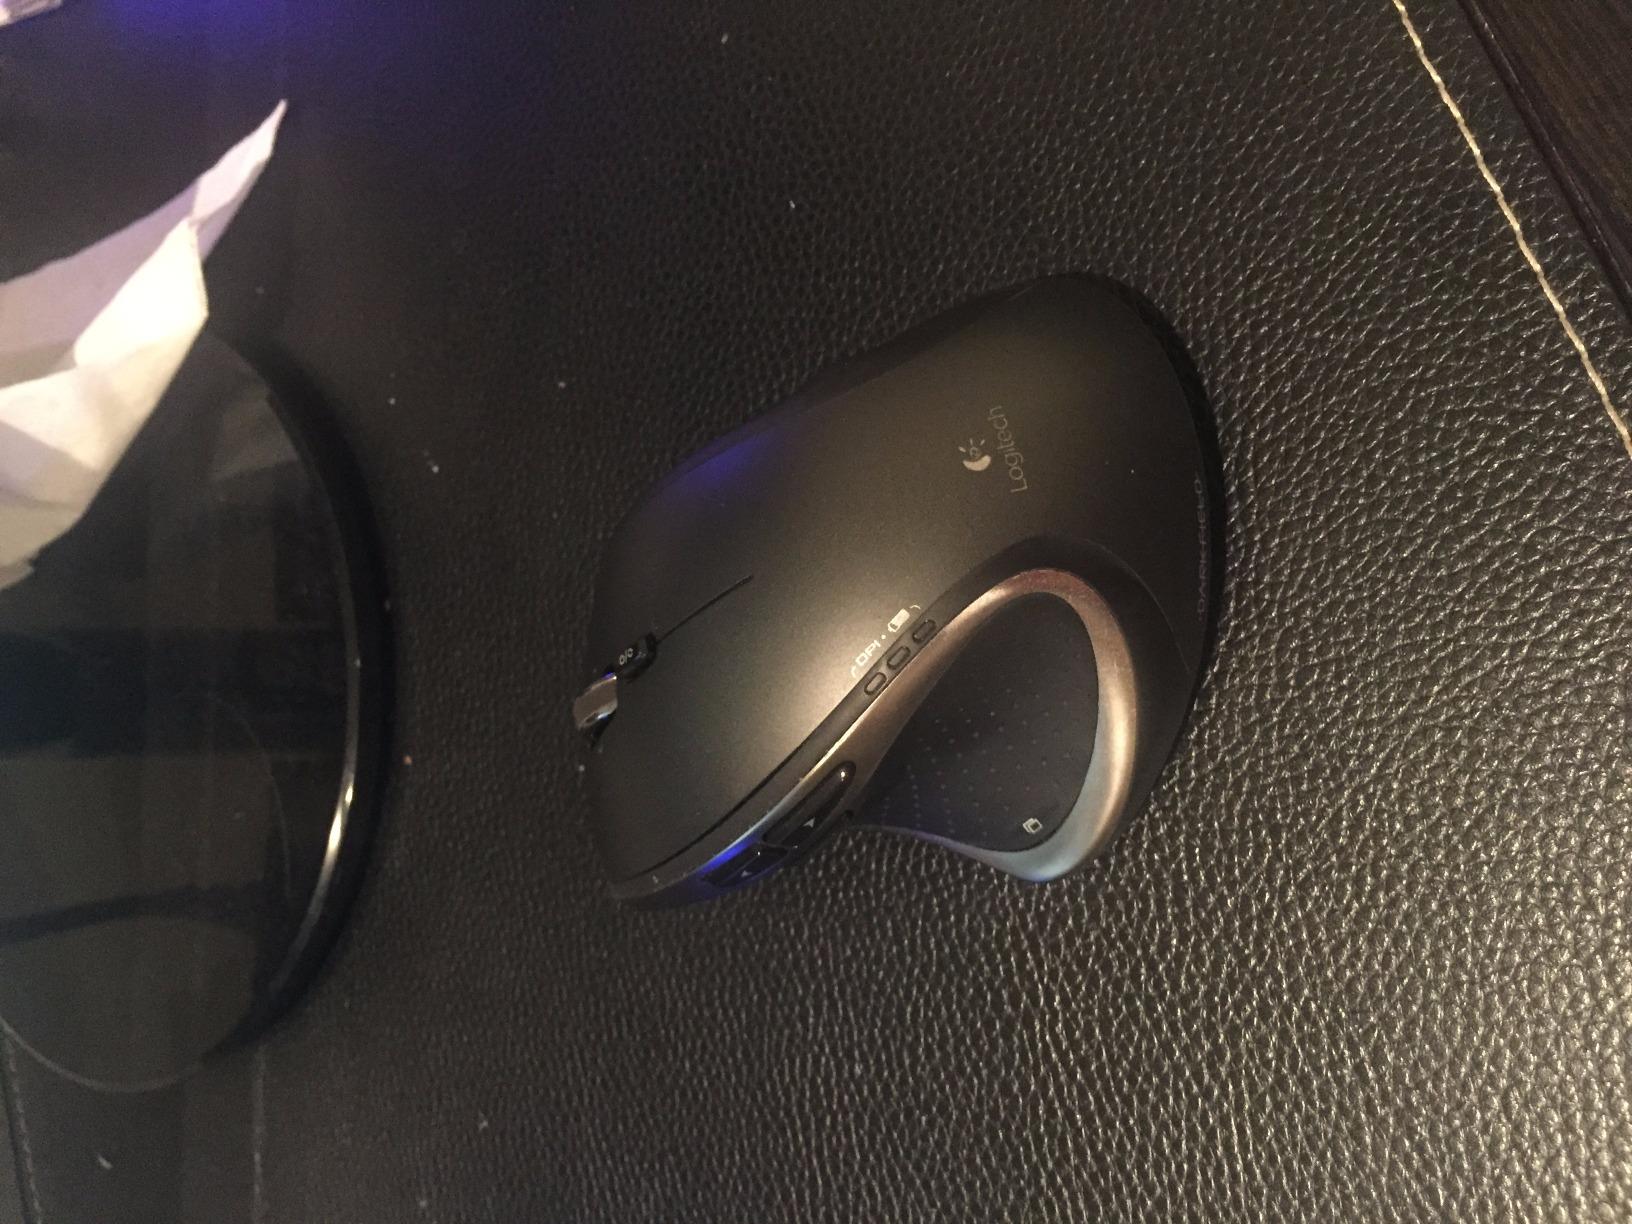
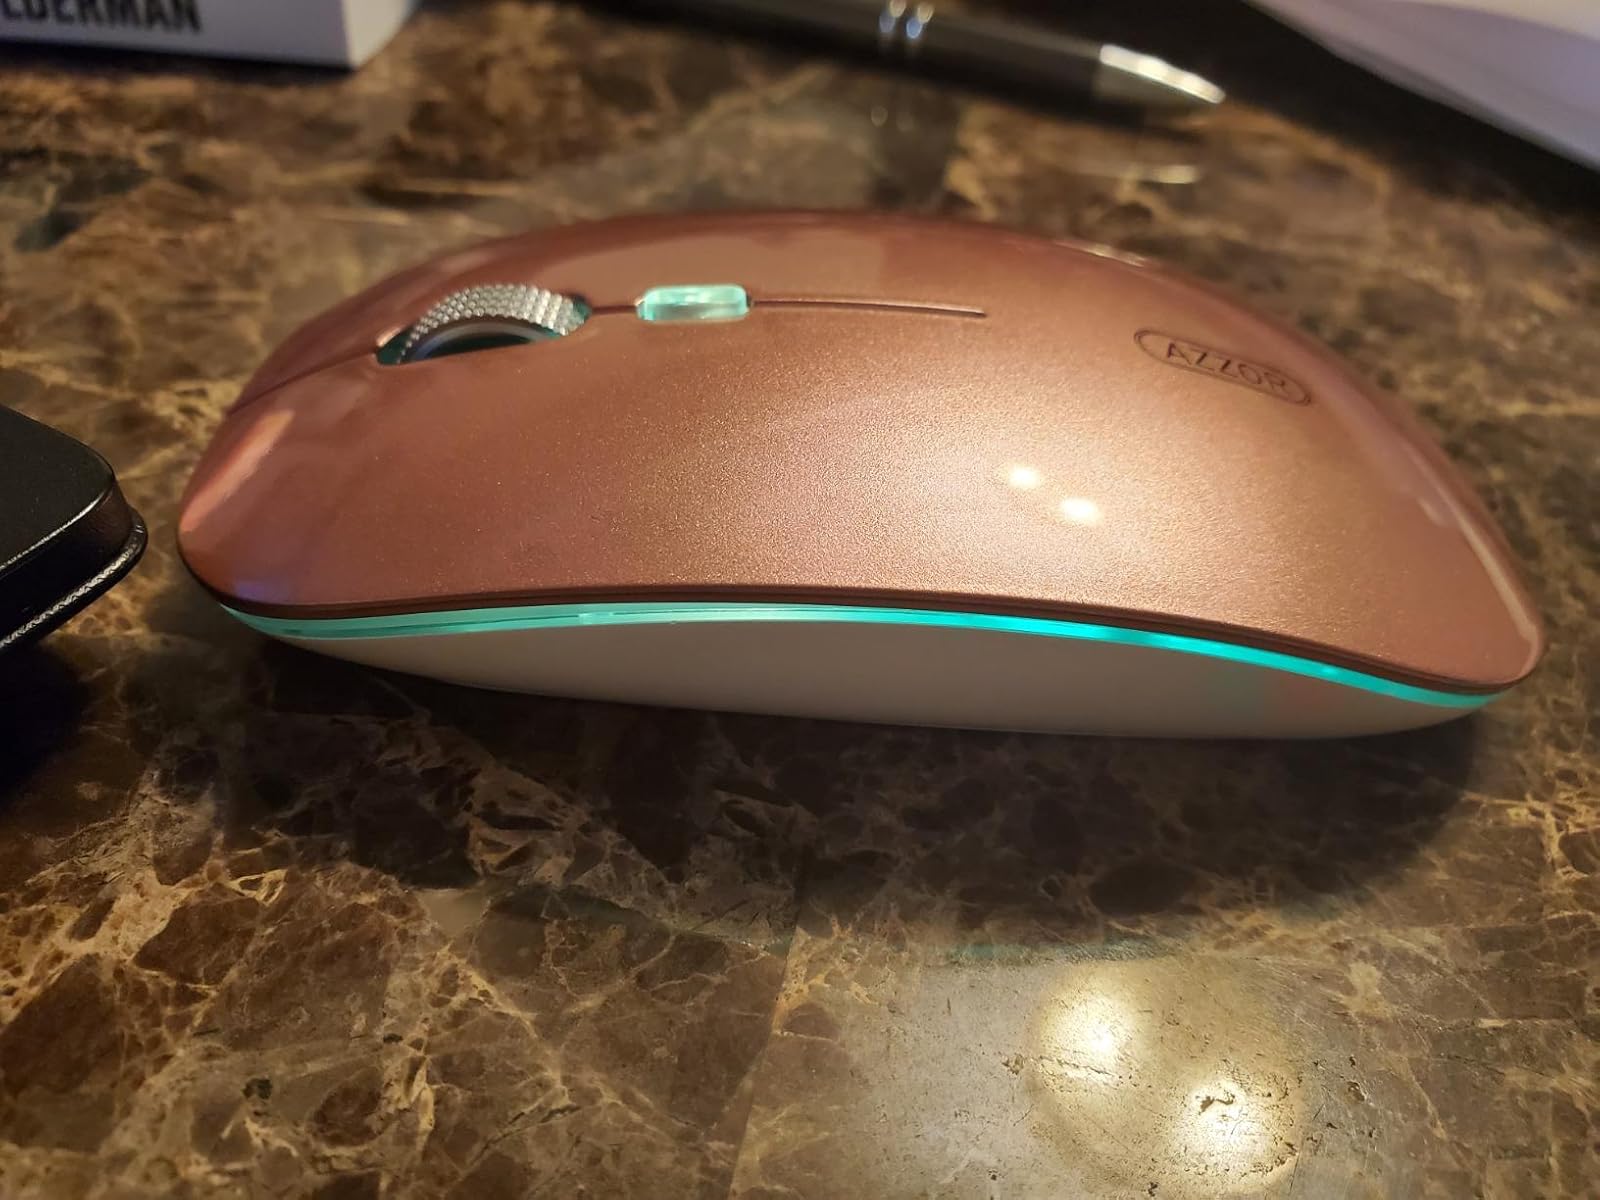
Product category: mouse
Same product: no